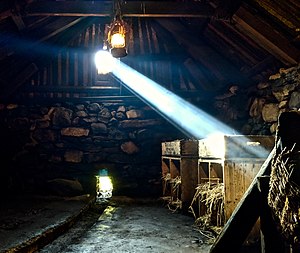
Isle of Lewis
Inde i Arnol Blackhouse en traditionel hebridisk gård på Isle of Lewis sidst brugt i 1965.
Isle of Lewis eller Lewis er den nordlige del af øgruppen de Ydre Hebrider i Skotland. Lewis dækker et område på omkring 1.770 kvadratkilometer.